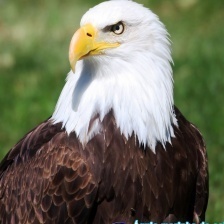
Species: BALD EAGLE
Scientific name: HALIAEETUS LEUCOCEPHALUS